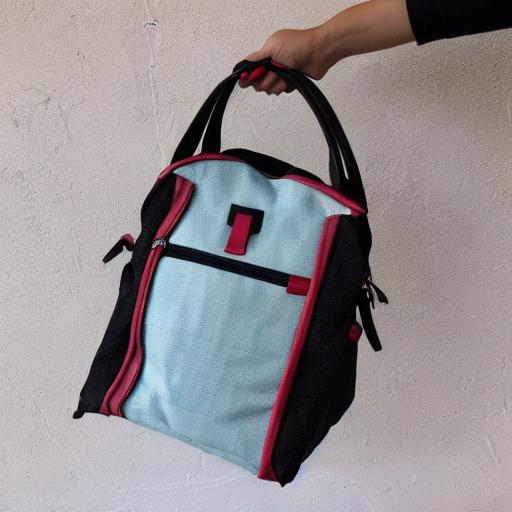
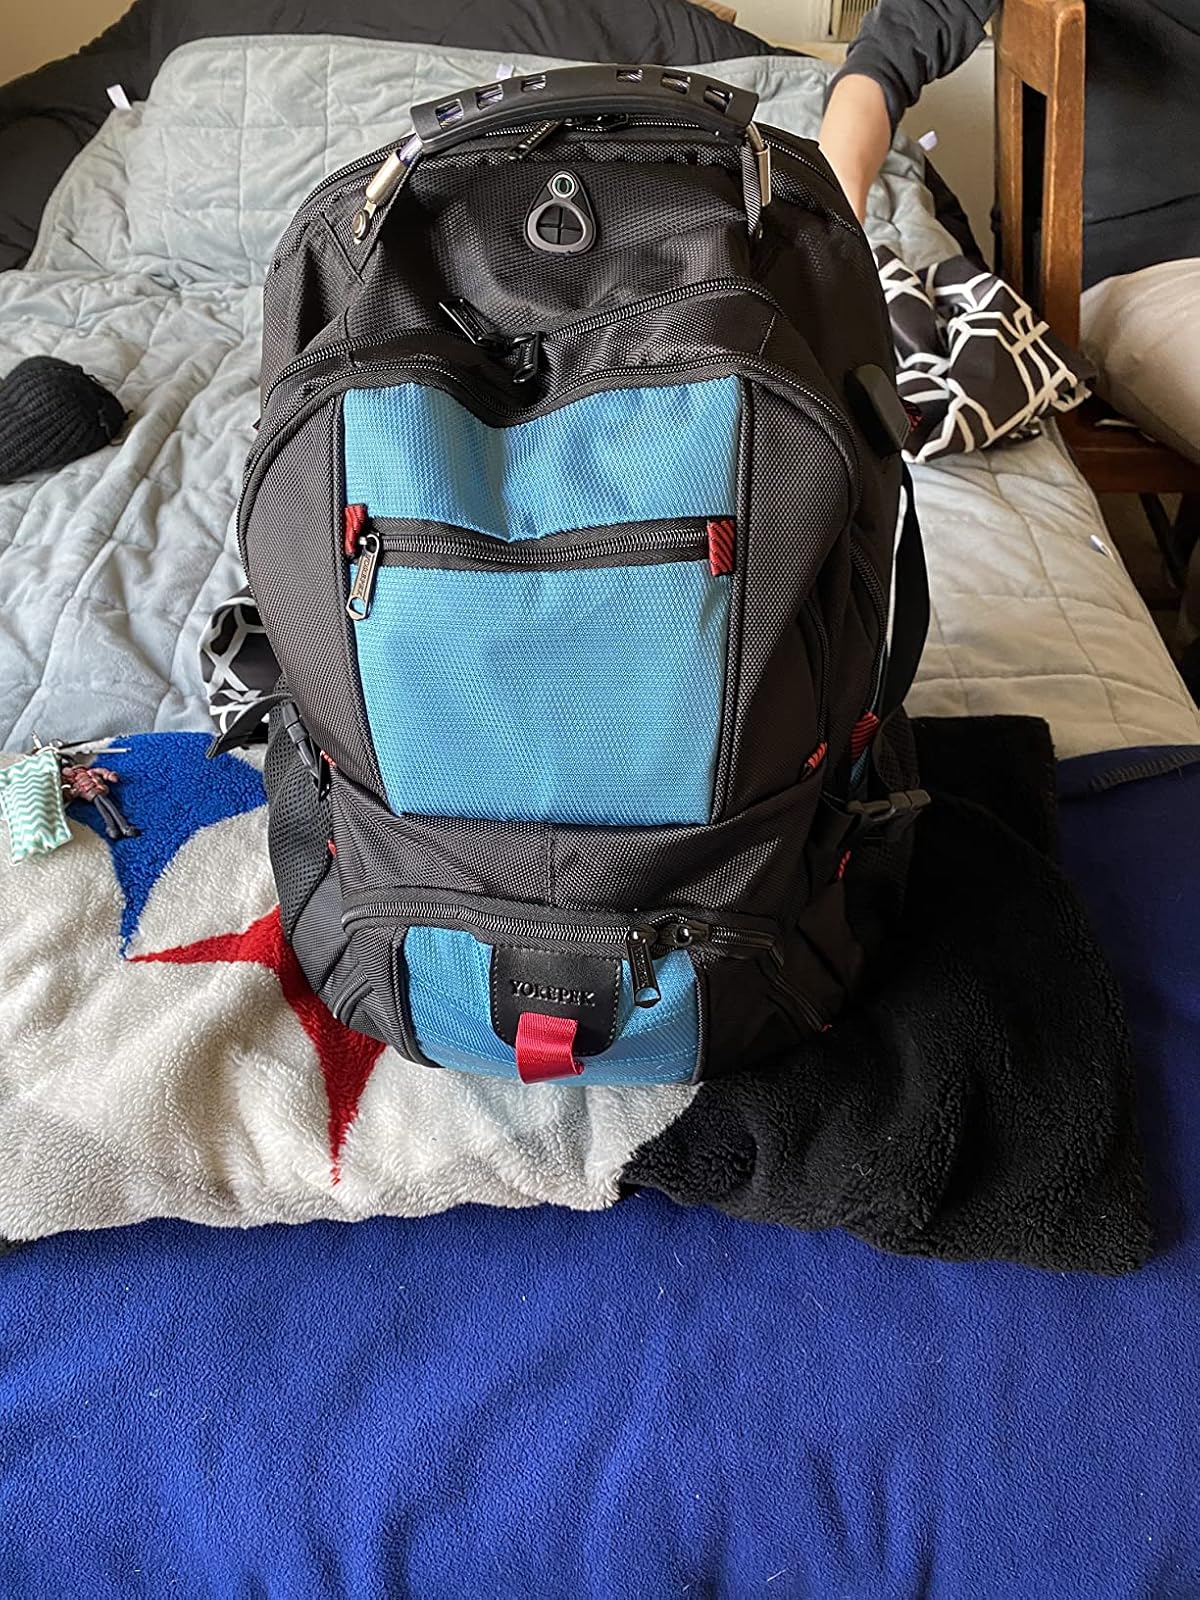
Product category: bag
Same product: no